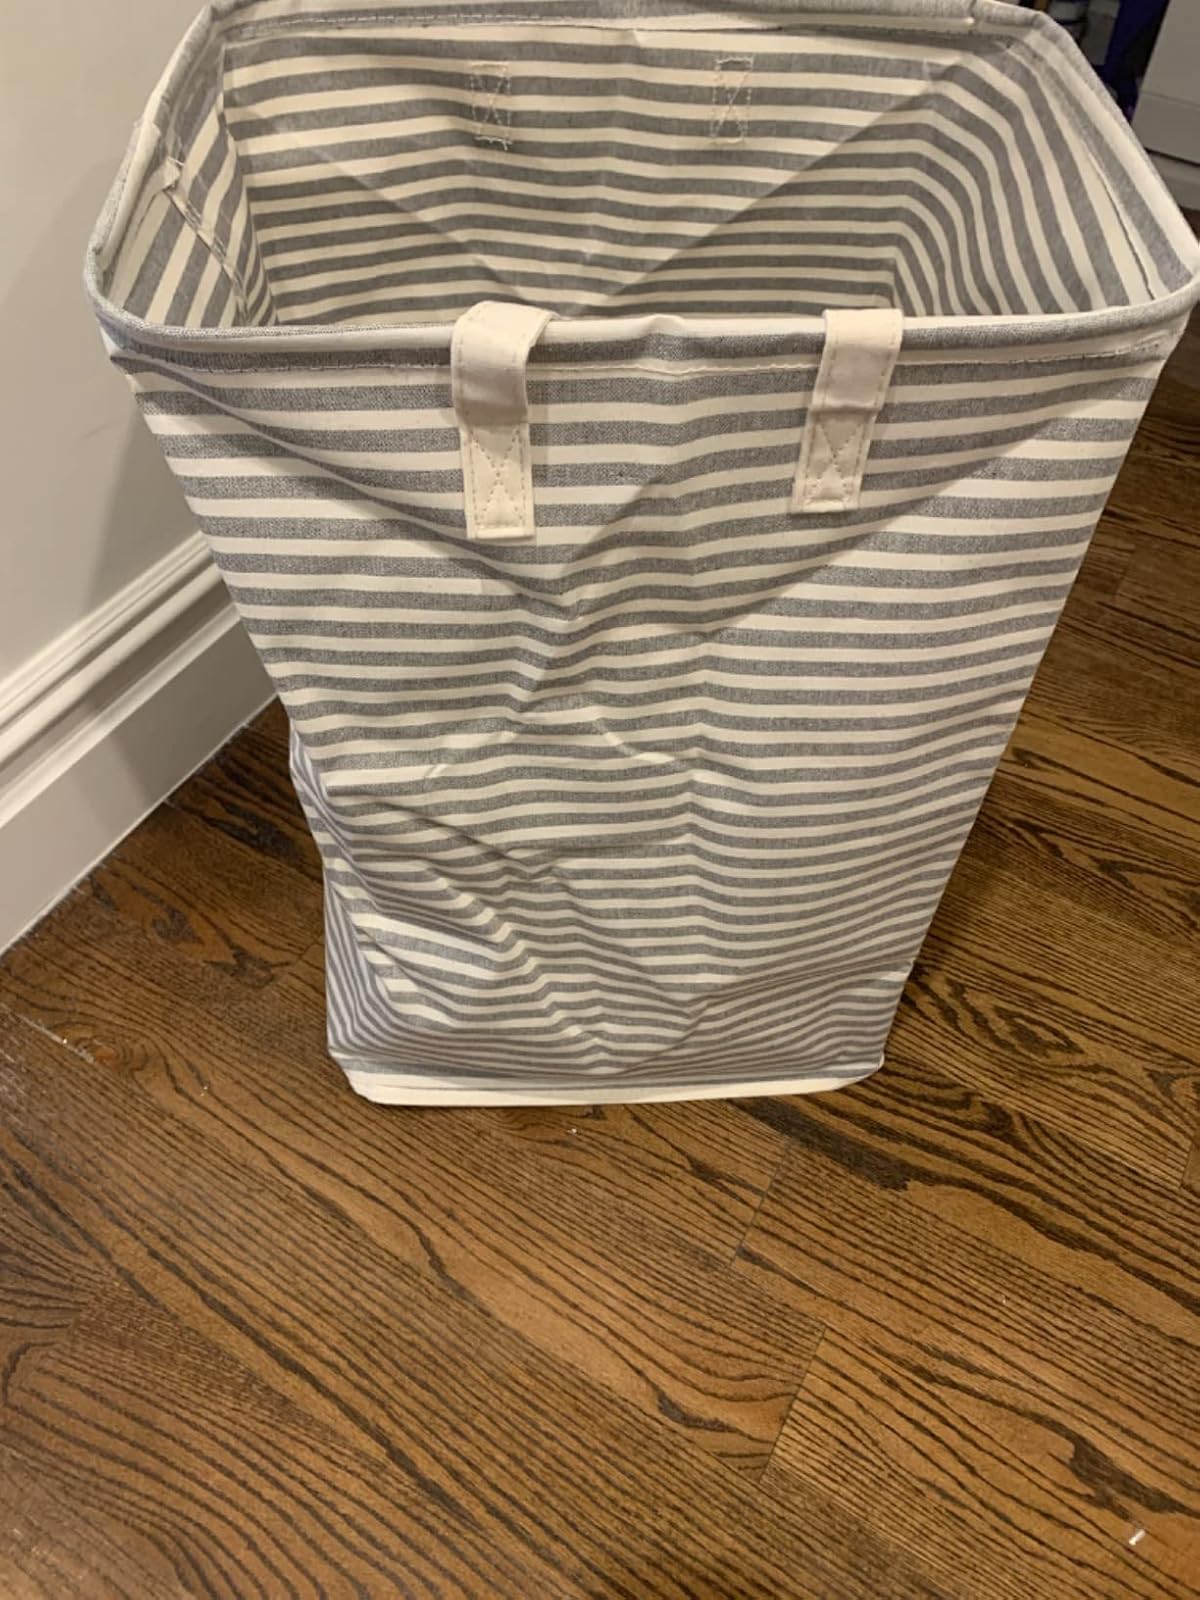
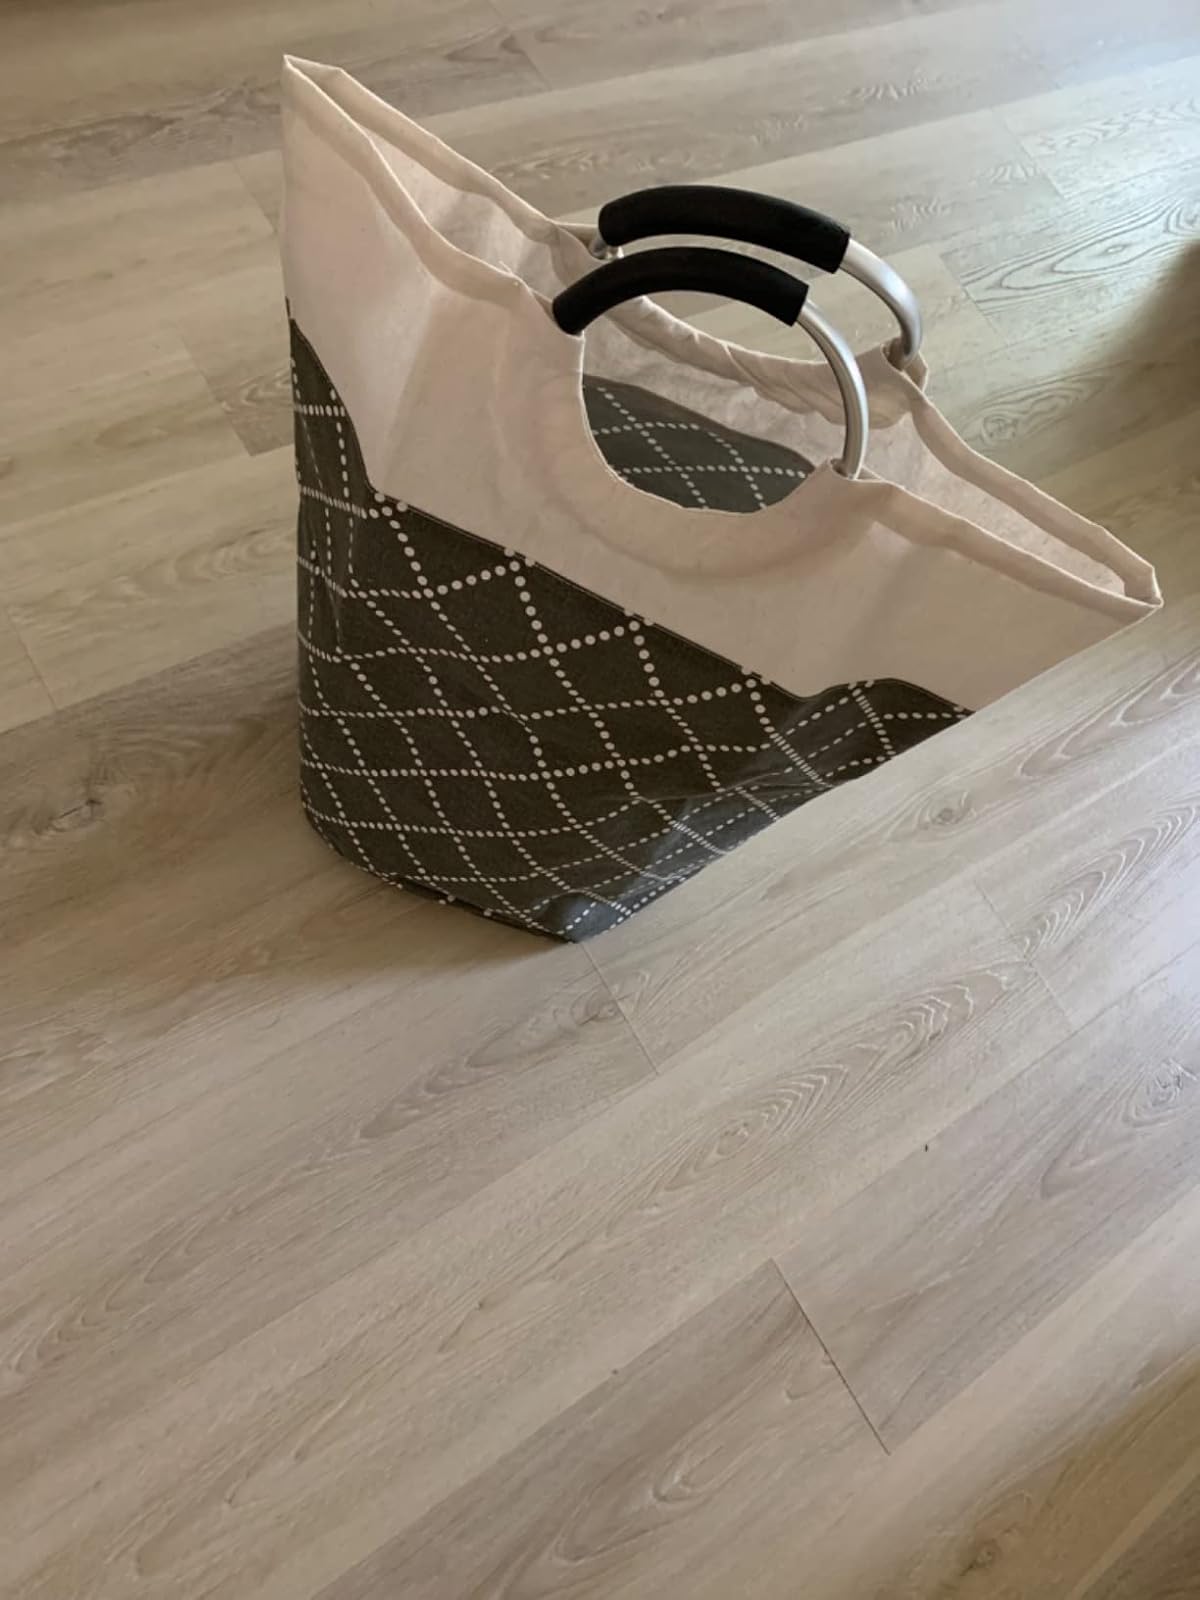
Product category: items_hamper
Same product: no